Death of Mahsa Amini

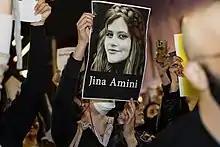
Protests in Melbourne to stand in solidarity with the Iranian protests.

The protests began hours after Amini's death, starting at the hospital in Tehran where she was treated and quickly spreading to other parts of the country, first to Amini's hometown of Saqqez and other cities in the Kurdistan Province, including Sanandaj, Divandarreh, Baneh, and Bijar. In response to these demonstrations, beginning around 19 September the Iranian government implemented regional shutdowns of Internet access. As protests grew, a widespread Internet blackout was imposed along with nationwide restrictions on social media. In response to the protests, people held demonstrations in support of the government across several cities in Iran, in an attempt to counter the protests. The Iranian government has referred to these counter-protests as "spontaneous". The pro-government protesters called for the anti-government protesters to be executed, and have referred to them as "Israel's soldiers", whilst shouting "Death to America" and "Death to Israel", reflecting Iran's clerical rulers' usual narrative of putting the blame of the unrest on foreign countries. On 3 October, in his first statement since the outbreak of the protests, Supreme Leader Ayatollah Ali Khamenei dismissed the widespread unrest as "riots", and likewise tried to cast it as a foreign plot.